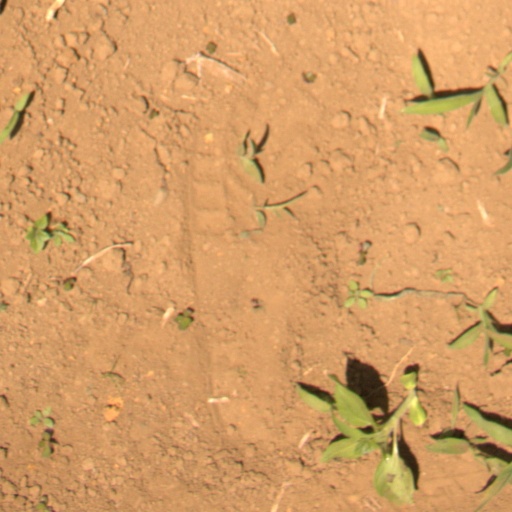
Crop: Jerusalem artichoke